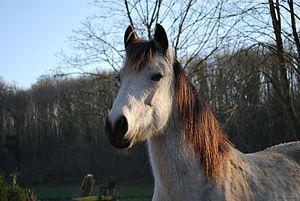
Tête d'un poney Connemara, Orkane de Couteloope.
Le Connemara est une race de poneys, originaire de la côte ouest éponyme de l'Irlande. Ses origines sont obscures. Il a connu de nombreux croisements au cours des siècles avant la création de la Connemara Breeder's Society en 1923 qui fixe les caractéristiques de la race et établit le premier stud-book édité en 1926. C'est un poney compact mais athlétique qui présente le plus souvent une robe grise. Poney de sport, le Connemara est polyvalent. Il se prête tant au dressage qu'au saut d'obstacles, où il se distingue particulièrement. La popularité du poney Connemara s'est étendue à travers le monde. La France et l'Irlande possèdent le cheptel le plus important.